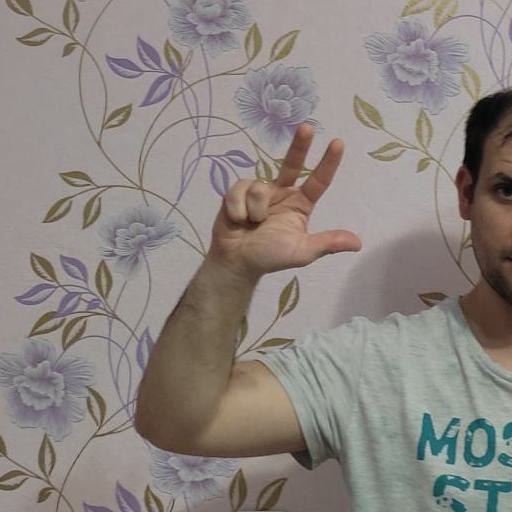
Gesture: three2